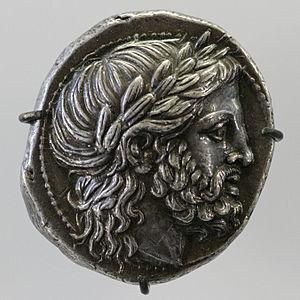
Tête de Zeus laurée à droite. Droit d'un tétradrachme d'un atelier de Pella, frappé sous le règne de Philippe II de Macédoine.